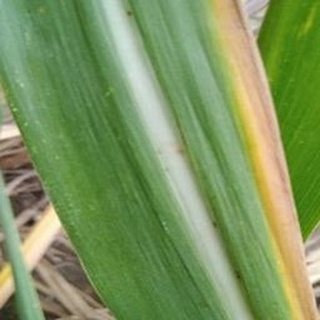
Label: sugarcane_yellow_leaf_disease